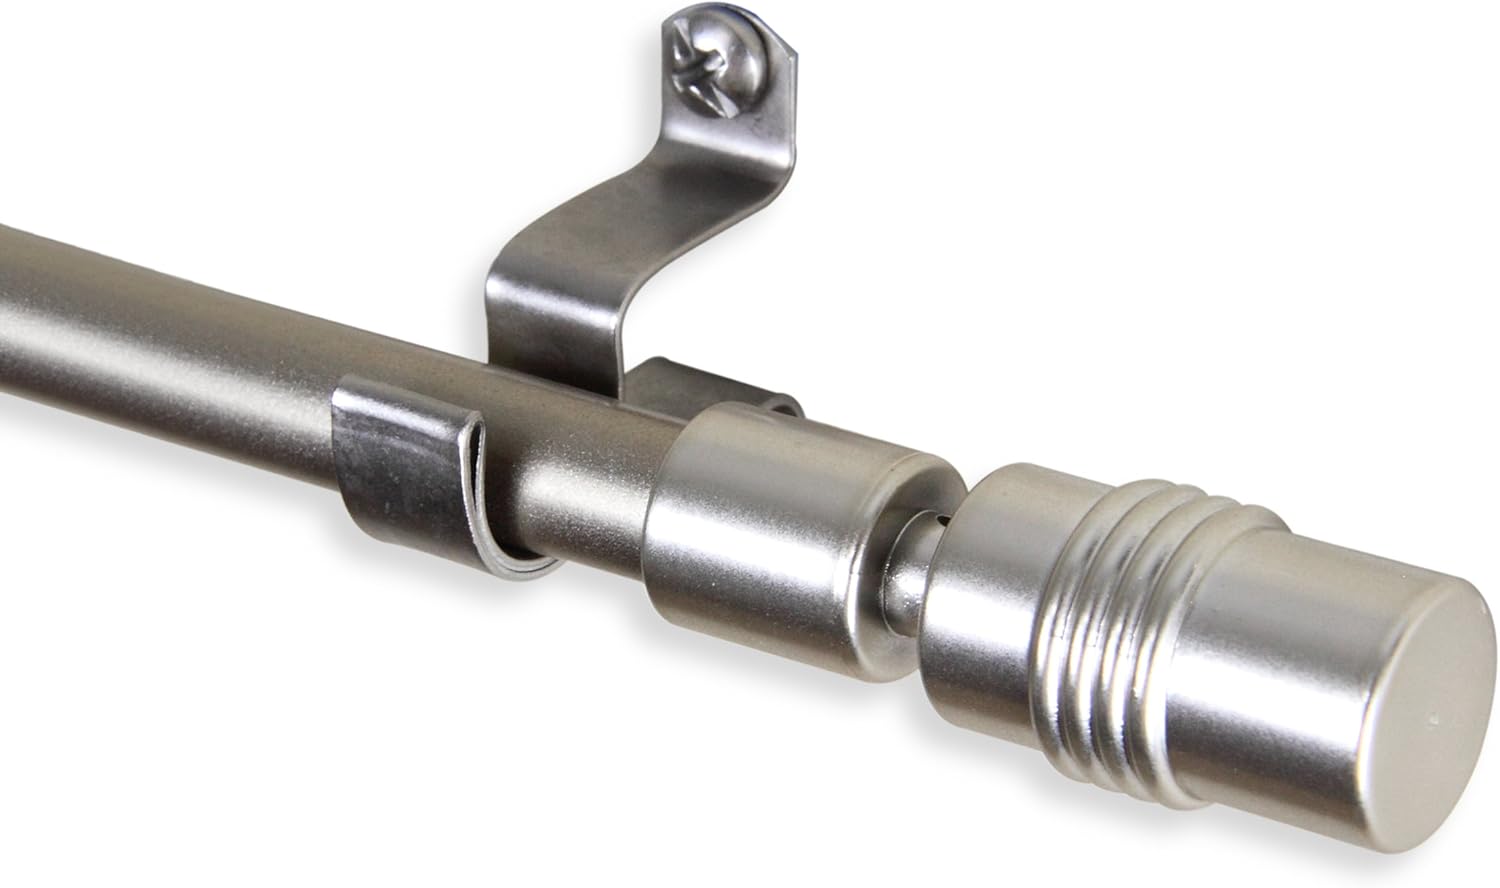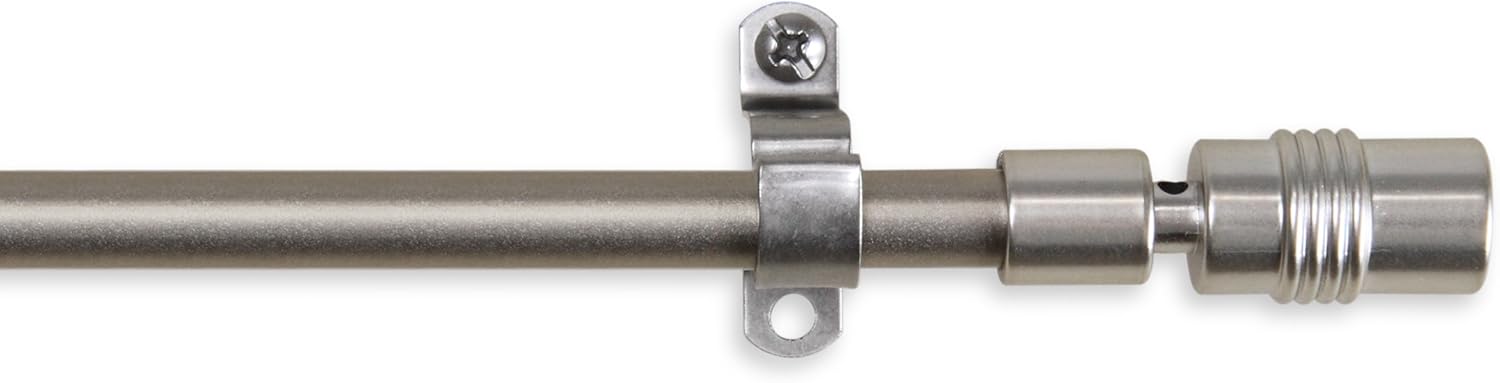
Rod Desyne CF03-18-5 Café Rod 7/16" #03, 18-28 inch-Satin Nickel, 18-28"
Category: Amazon Home
This 7/16-Inch Cafe rod brings classic, clean design elegance to your home. Use with any lightweight drapery to enhance your window's decor.
Features: Durable steel construction | Instructions and mounting hardware Included | Adjusts from 18to 28 | Finial- 1.75in length, .50in width | Diameter: 7/16 inch